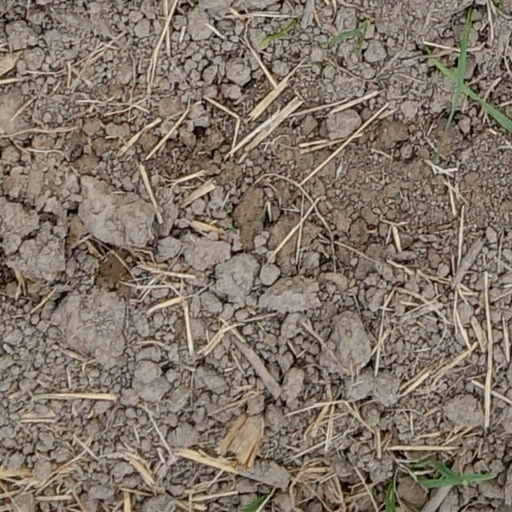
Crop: wheat